Polish–Soviet War

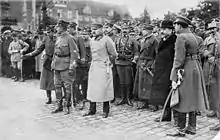
Józef Piłsudski in 1919

According to Aviel Roshwald, (Piłsudski) "hoped to incorporate most of the territories of the defunct Polish–Lithuanian Commonwealth into the future Polish state by structuring it as the Polish-led, multinational federation." Piłsudski had wanted to break up the Russian Empire and set up the "Intermarium" federation of various different states: Poland, Lithuania, Belarus, Ukraine and other Central and East European countries that emerged from the crumbling empires after World War I. In Piłsudski's vision, Poland would replace a truncated and vastly reduced Russia as the great power of Eastern Europe. His plan excluded negotiations prior to military victory. He had hoped that the new Poland-led union would become a counterweight to any potential imperialist intentions of Russia or Germany. Piłsudski believed that there could be no independent Poland without a Ukraine free of Russian control, thus his main interest was in splitting Ukraine from Russia. He used military force to expand the Polish borders in Galicia and Volhynia and crush a Ukrainian attempt at self-determination in the disputed territories east of the Curzon Line, which contained a significant Polish minority. On 7 February 1919, Piłsudski spoke on the subject of Poland's future frontiers:"At the moment Poland is essentially without borders and all that we can gain in this regard in the west depends on the Entente – on the extent to which it may wish to squeeze Germany. In the east, it's a different matter; there are doors here that open and close and it depends on who forces them open and how far".Polish military forces had thus set out to expand far in the eastern direction. As Piłsudski imagined, "Closed within the boundaries of the 16th century, cut off from the Black Sea and Baltic Sea, deprived of land and mineral wealth of the South and South-east, Russia could easily move into the status of second-grade power. Poland, as the largest and strongest of the new states, could easily establish a sphere of influence stretching from Finland to the Caucasus".Piłsudski's concepts appeared more progressive and democratic in comparison with the rival National Democracy's plans, although both pursued the idea of direct incorporation and Polonization of the disputed eastern lands. However Piłsudski used his "federation" idea instrumentally. As he wrote to his close associate Leon Wasilewski in April 1919, (for now)"I want to be neither an imperialist nor a federalist. ... Taking into account that, in this God's world, an empty talk of the brotherhood of people and nations as well as the American little doctrines seem to be winning, I gladly side with the federalists".According to Chwalba, the differences between Piłsudski's vision of Poland and that of his rival National Democratic leader Roman Dmowski were more rhetorical than real. Piłsudski had made many obfuscating statements, but never specifically stated his views regarding Poland's eastern borders or political arrangements he intended for the region.